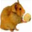
Label: hamster